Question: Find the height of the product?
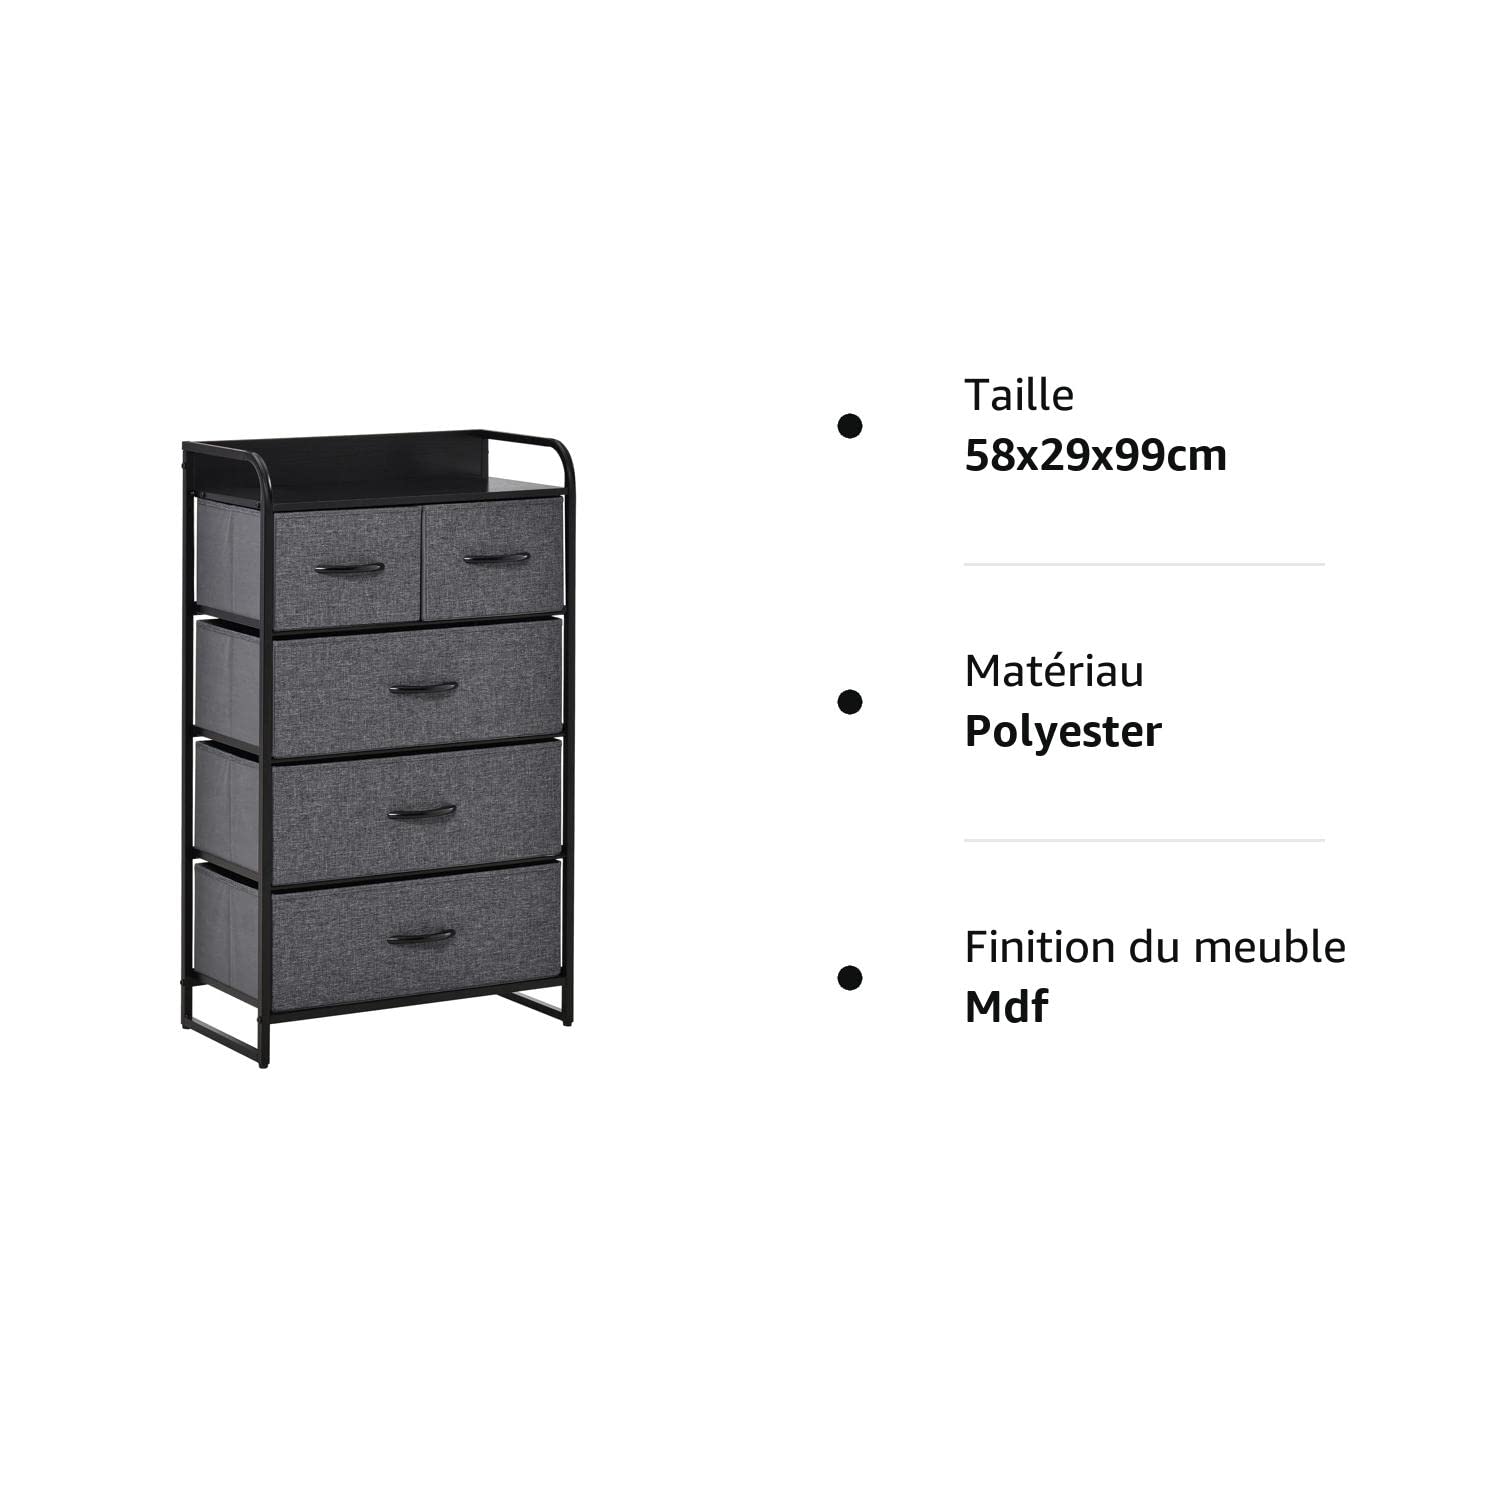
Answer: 99.0 centimetre